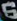
Number: 6